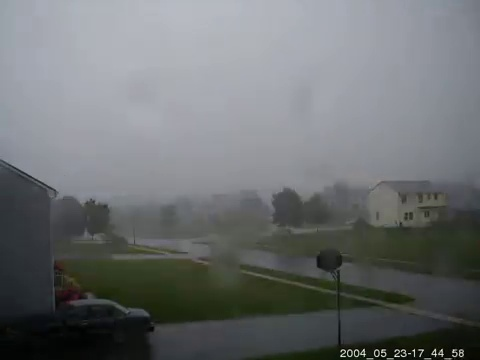
Fire: no
Smoke: no